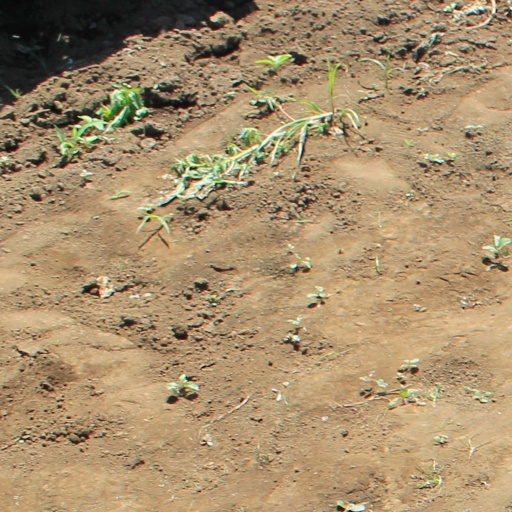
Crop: soybean